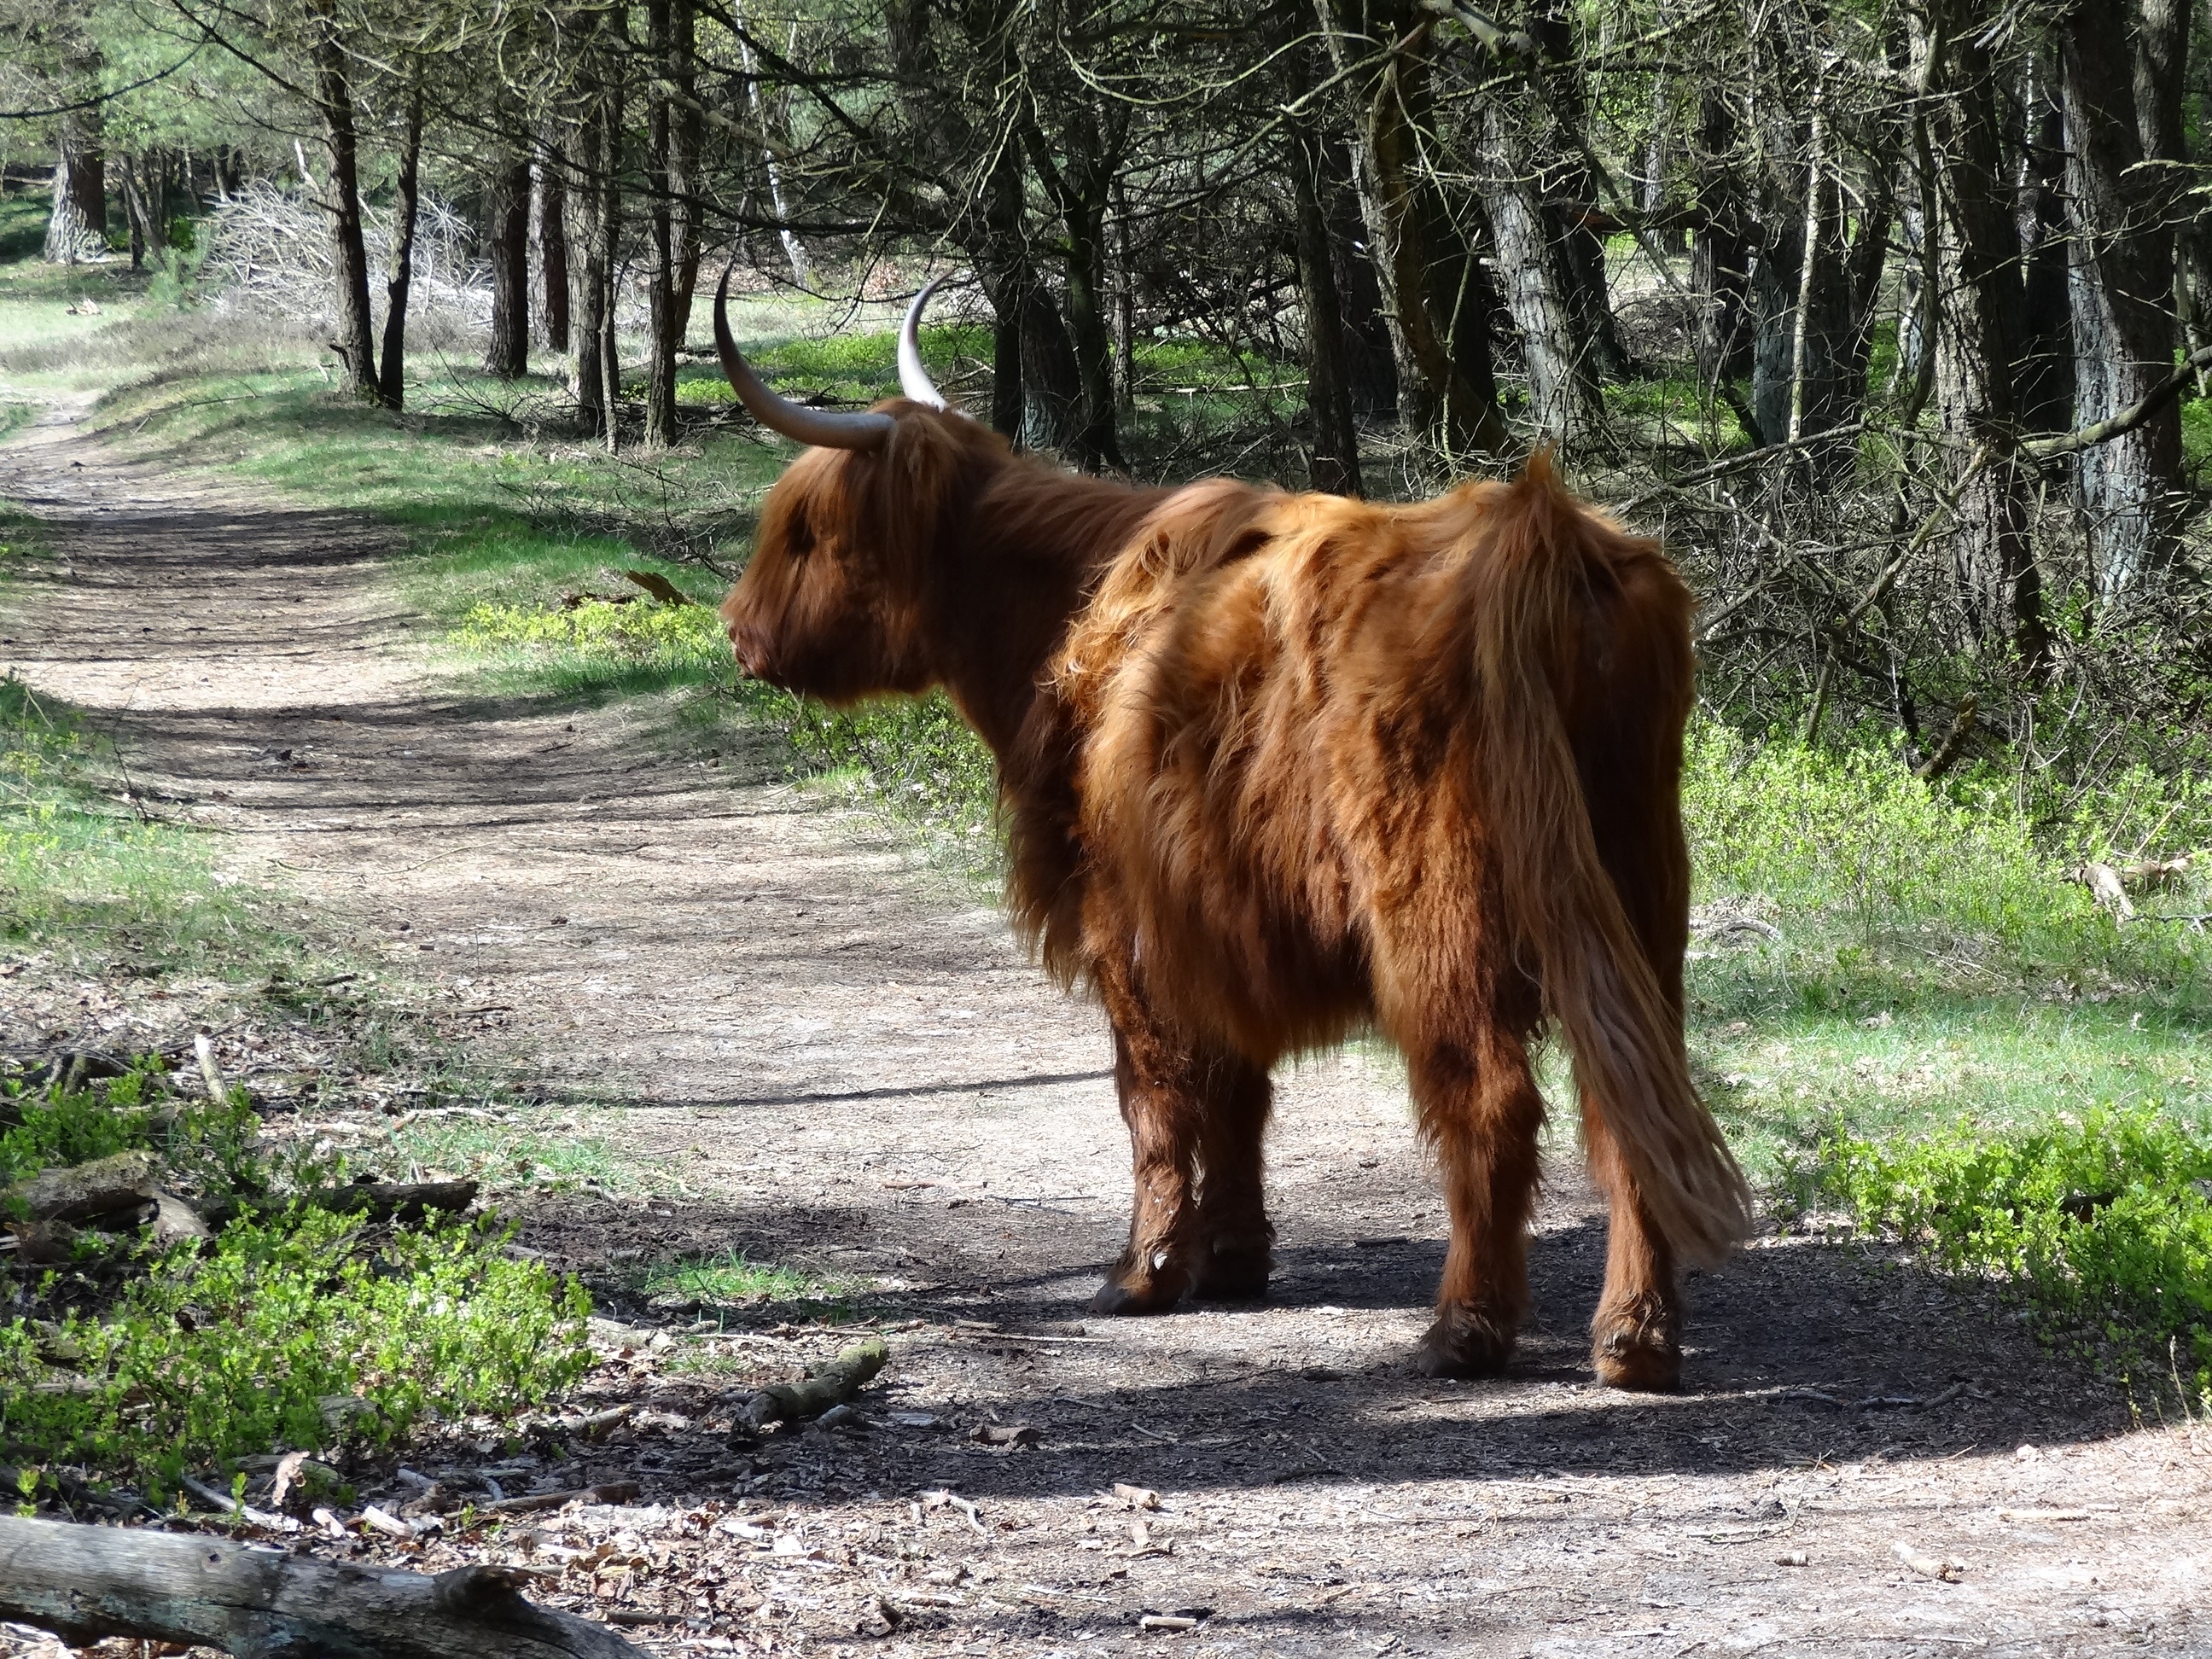
landscape, nature, forest, animal, wildlife, zoo, cow, mammal, beef, fauna, cows, animals, beast, vertebrate, veluwe, highlander, calves, oxen, scottish highlander, veluwezoom, bovine species, cattle like mammal, muskox